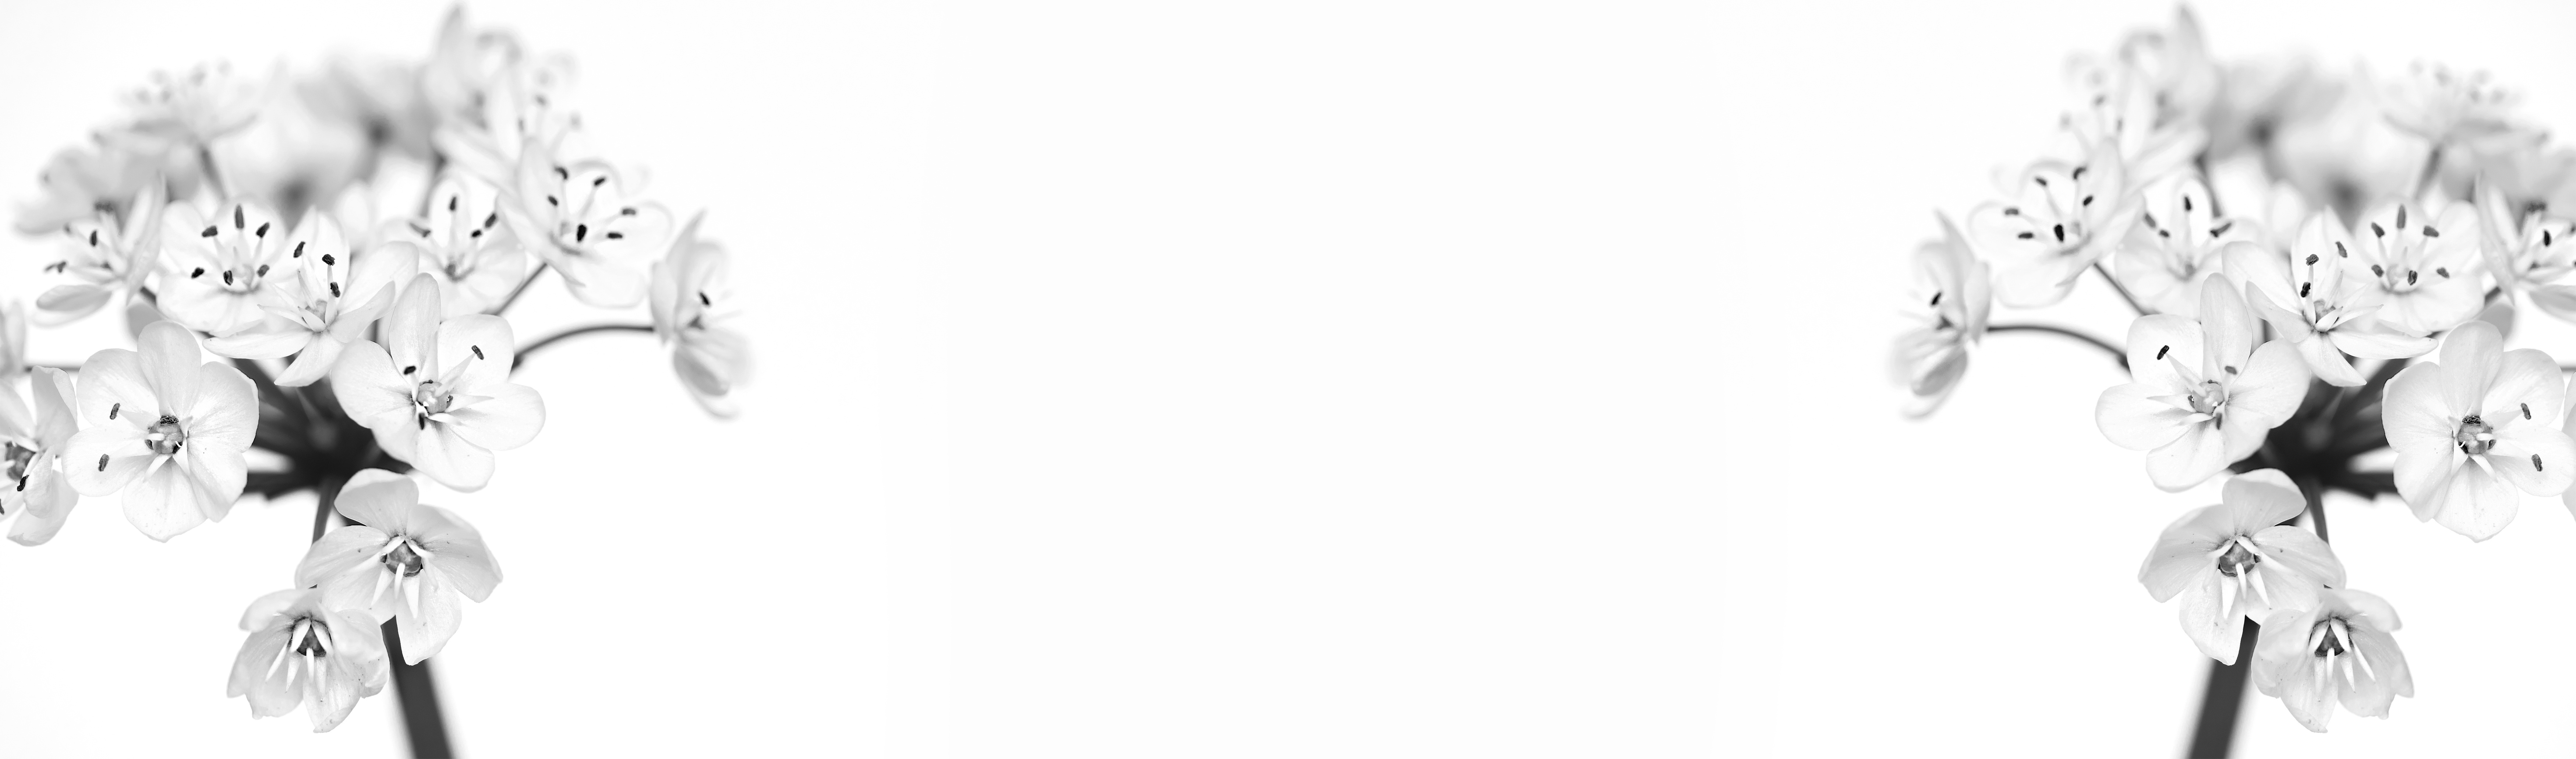
blossom, black and white, white, flower, bloom, monochrome, close, artwork, negative space, sketch, drawing, illustration, anime, text freedom, small flowers, black and white recording, flowers photography, line art, leek flower, monochrome photography